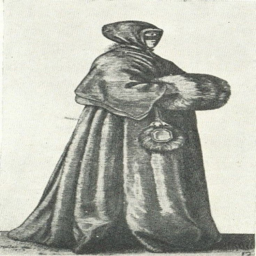
women 's fashions of the 17th century : drawing